Carnival in Italy

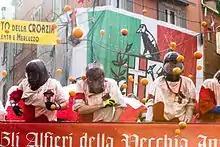
The Battle of the Oranges at the Carnival of Ivrea, in Ivrea, Italy

The origins of this event in Italy may be traced to ancient Greece and Rome, when they worshipped Bacchus and Saturn. Some think they date back to archaic winter-to-spring ceremonies. Despite its pagan origins, the event was so extensively celebrated and the tradition so powerful that it was swiftly altered to fit into Catholic rituals. Carnival in Italy is traditionally celebrated on Fat Tuesday, but the weekend prior features activities as well.